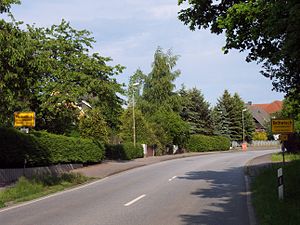
Rethwisch (Stormarn)
Indkørslen til Rethwischdorf
Rethwisch er en by og kommune i det nordlige Tyskland, beliggende i Amt Bad Oldesloe-Land under Kreis Stormarn. Kreis Stormarn ligger i den sydøstlige del af delstaten Slesvig-Holsten. Ved overgangen mellem det det 17. og 18. århundrede var Rethwisch kortvarigt residensby i den lille hertugdømme Schleswig-Holstein-Sonderburg-Plön-Rethwisch.